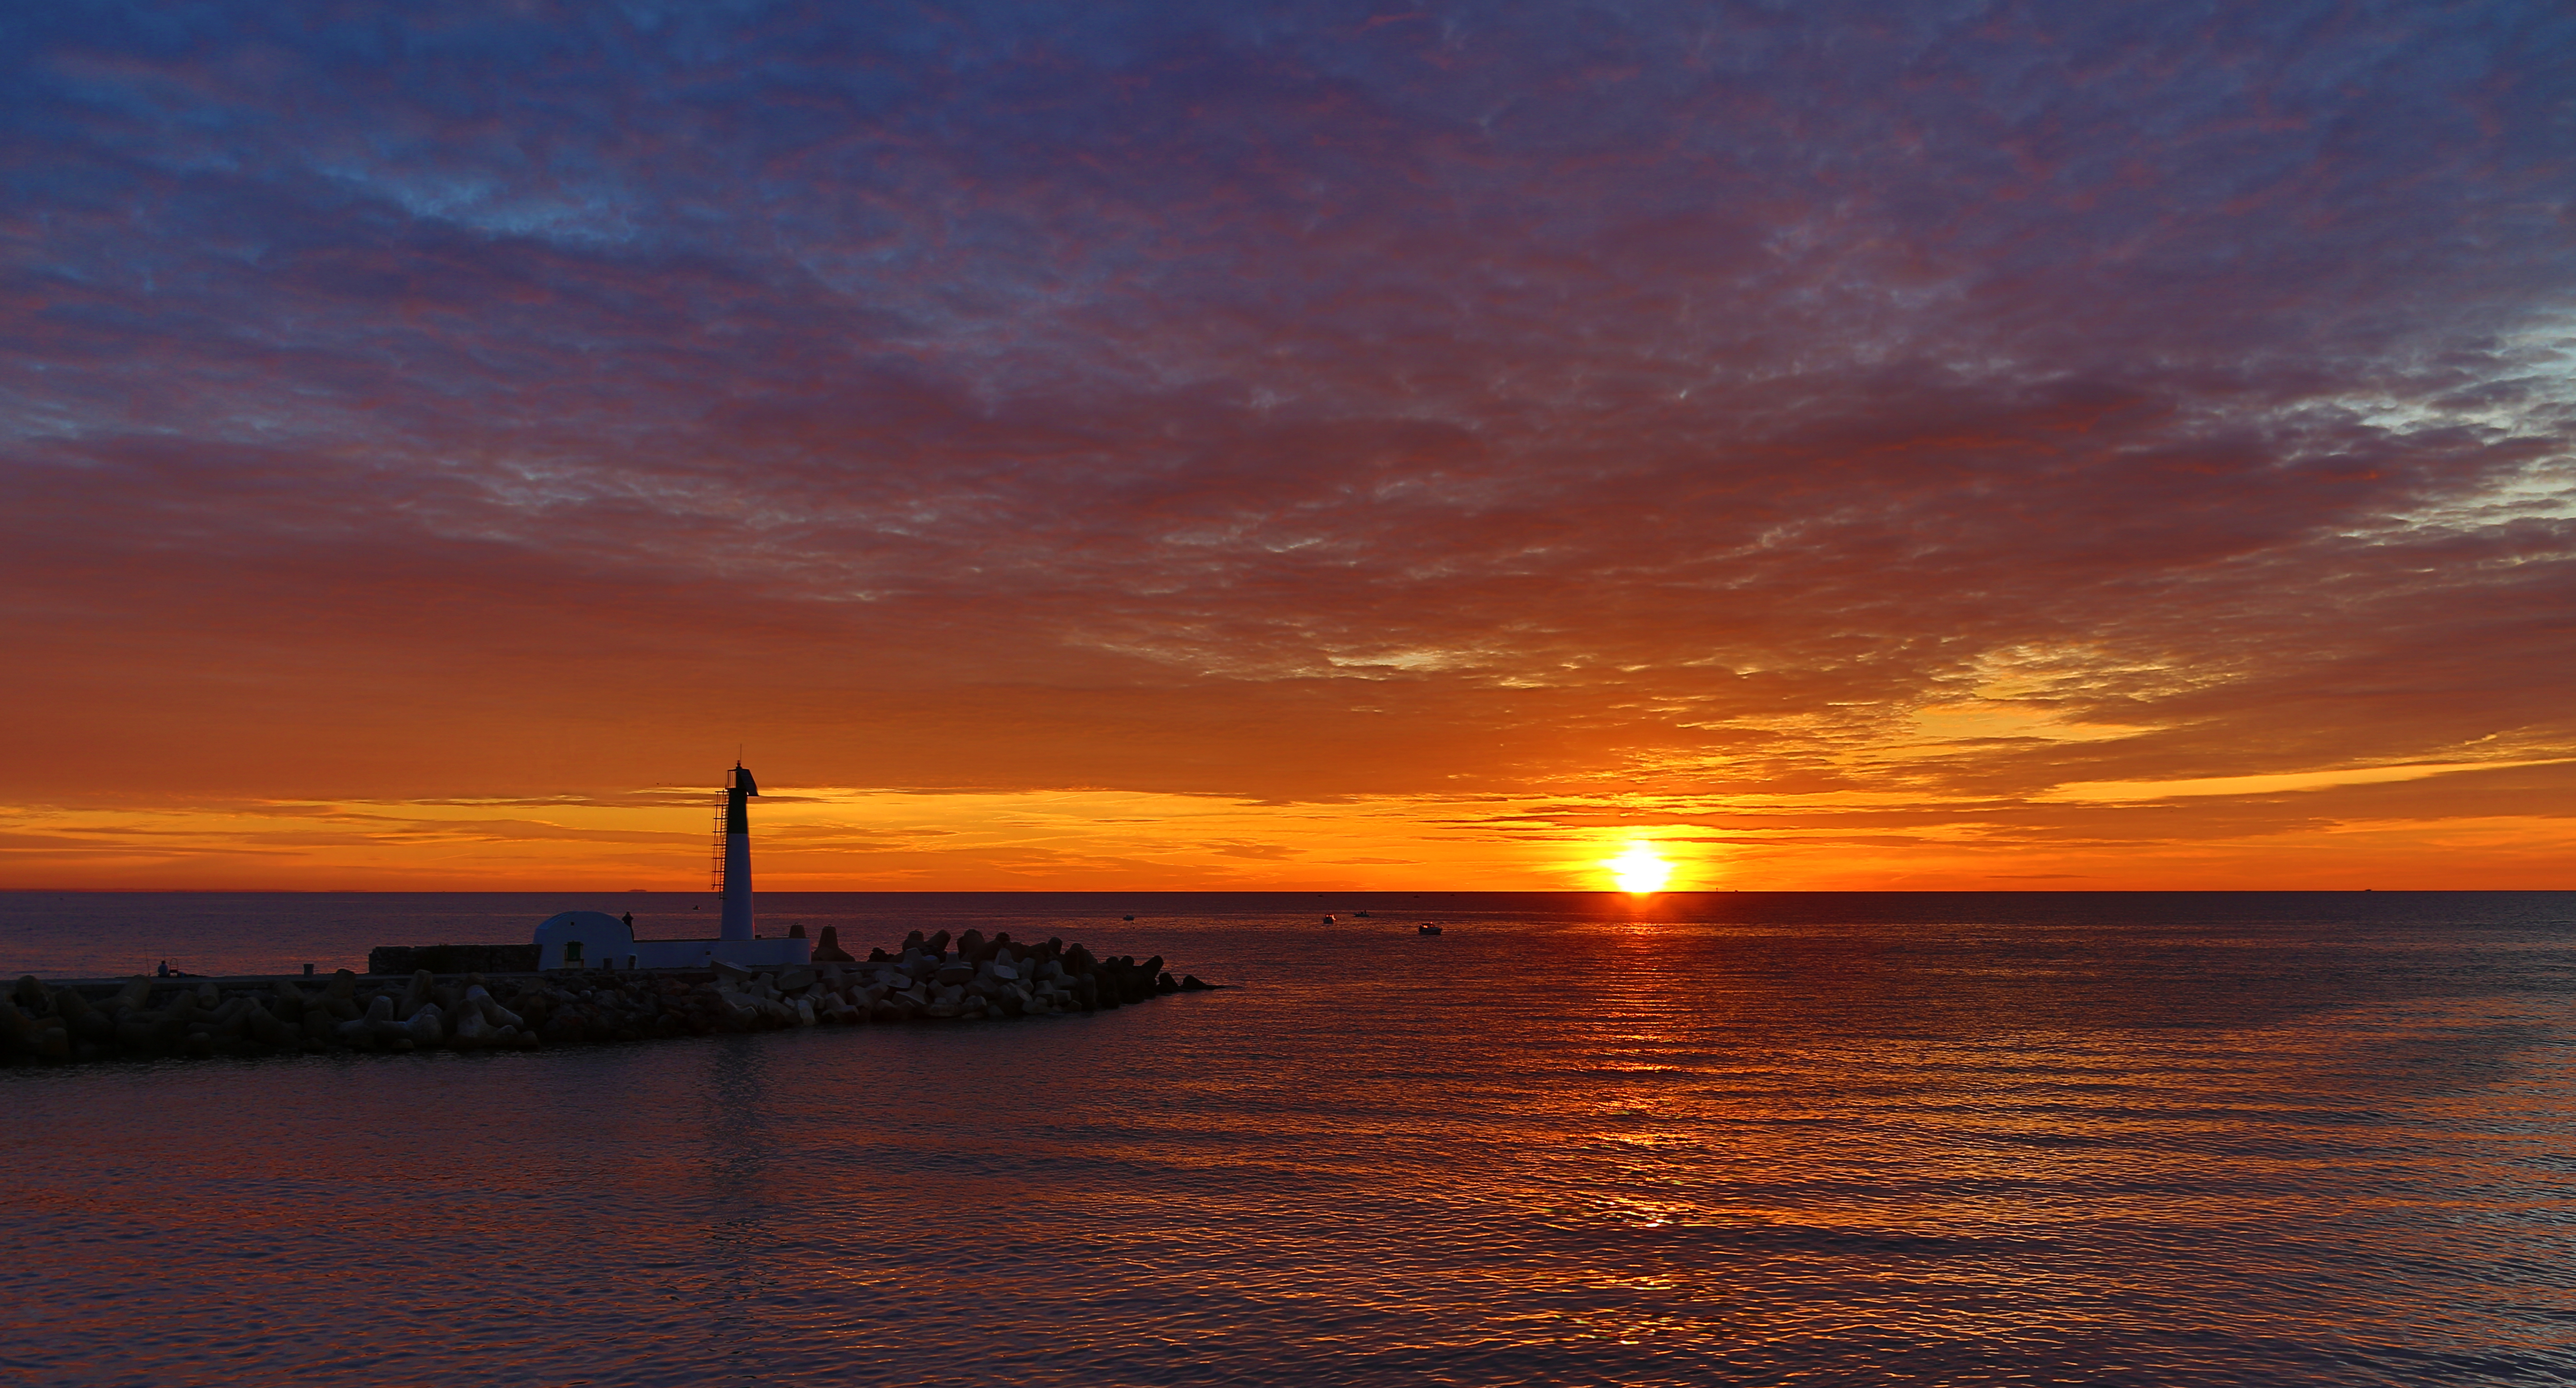
beach, sea, coast, ocean, horizon, cloud, sky, sun, sunrise, sunset, morning, shore, dawn, dusk, evening, reflection, portlanouvelle, afterglow, red sky at morning